Brazilian Space Agency

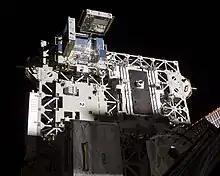
ISS Express Logistics Carrier

China and Brazil have successfully cooperated in the field of space. Among the most successful space cooperation projects were the development and launch of earth monitoring satellites. The China–Brazil Earth Resources Satellite program (CBERS) is a technological cooperation program between Brazil and China which develops and operates Earth observation satellites.